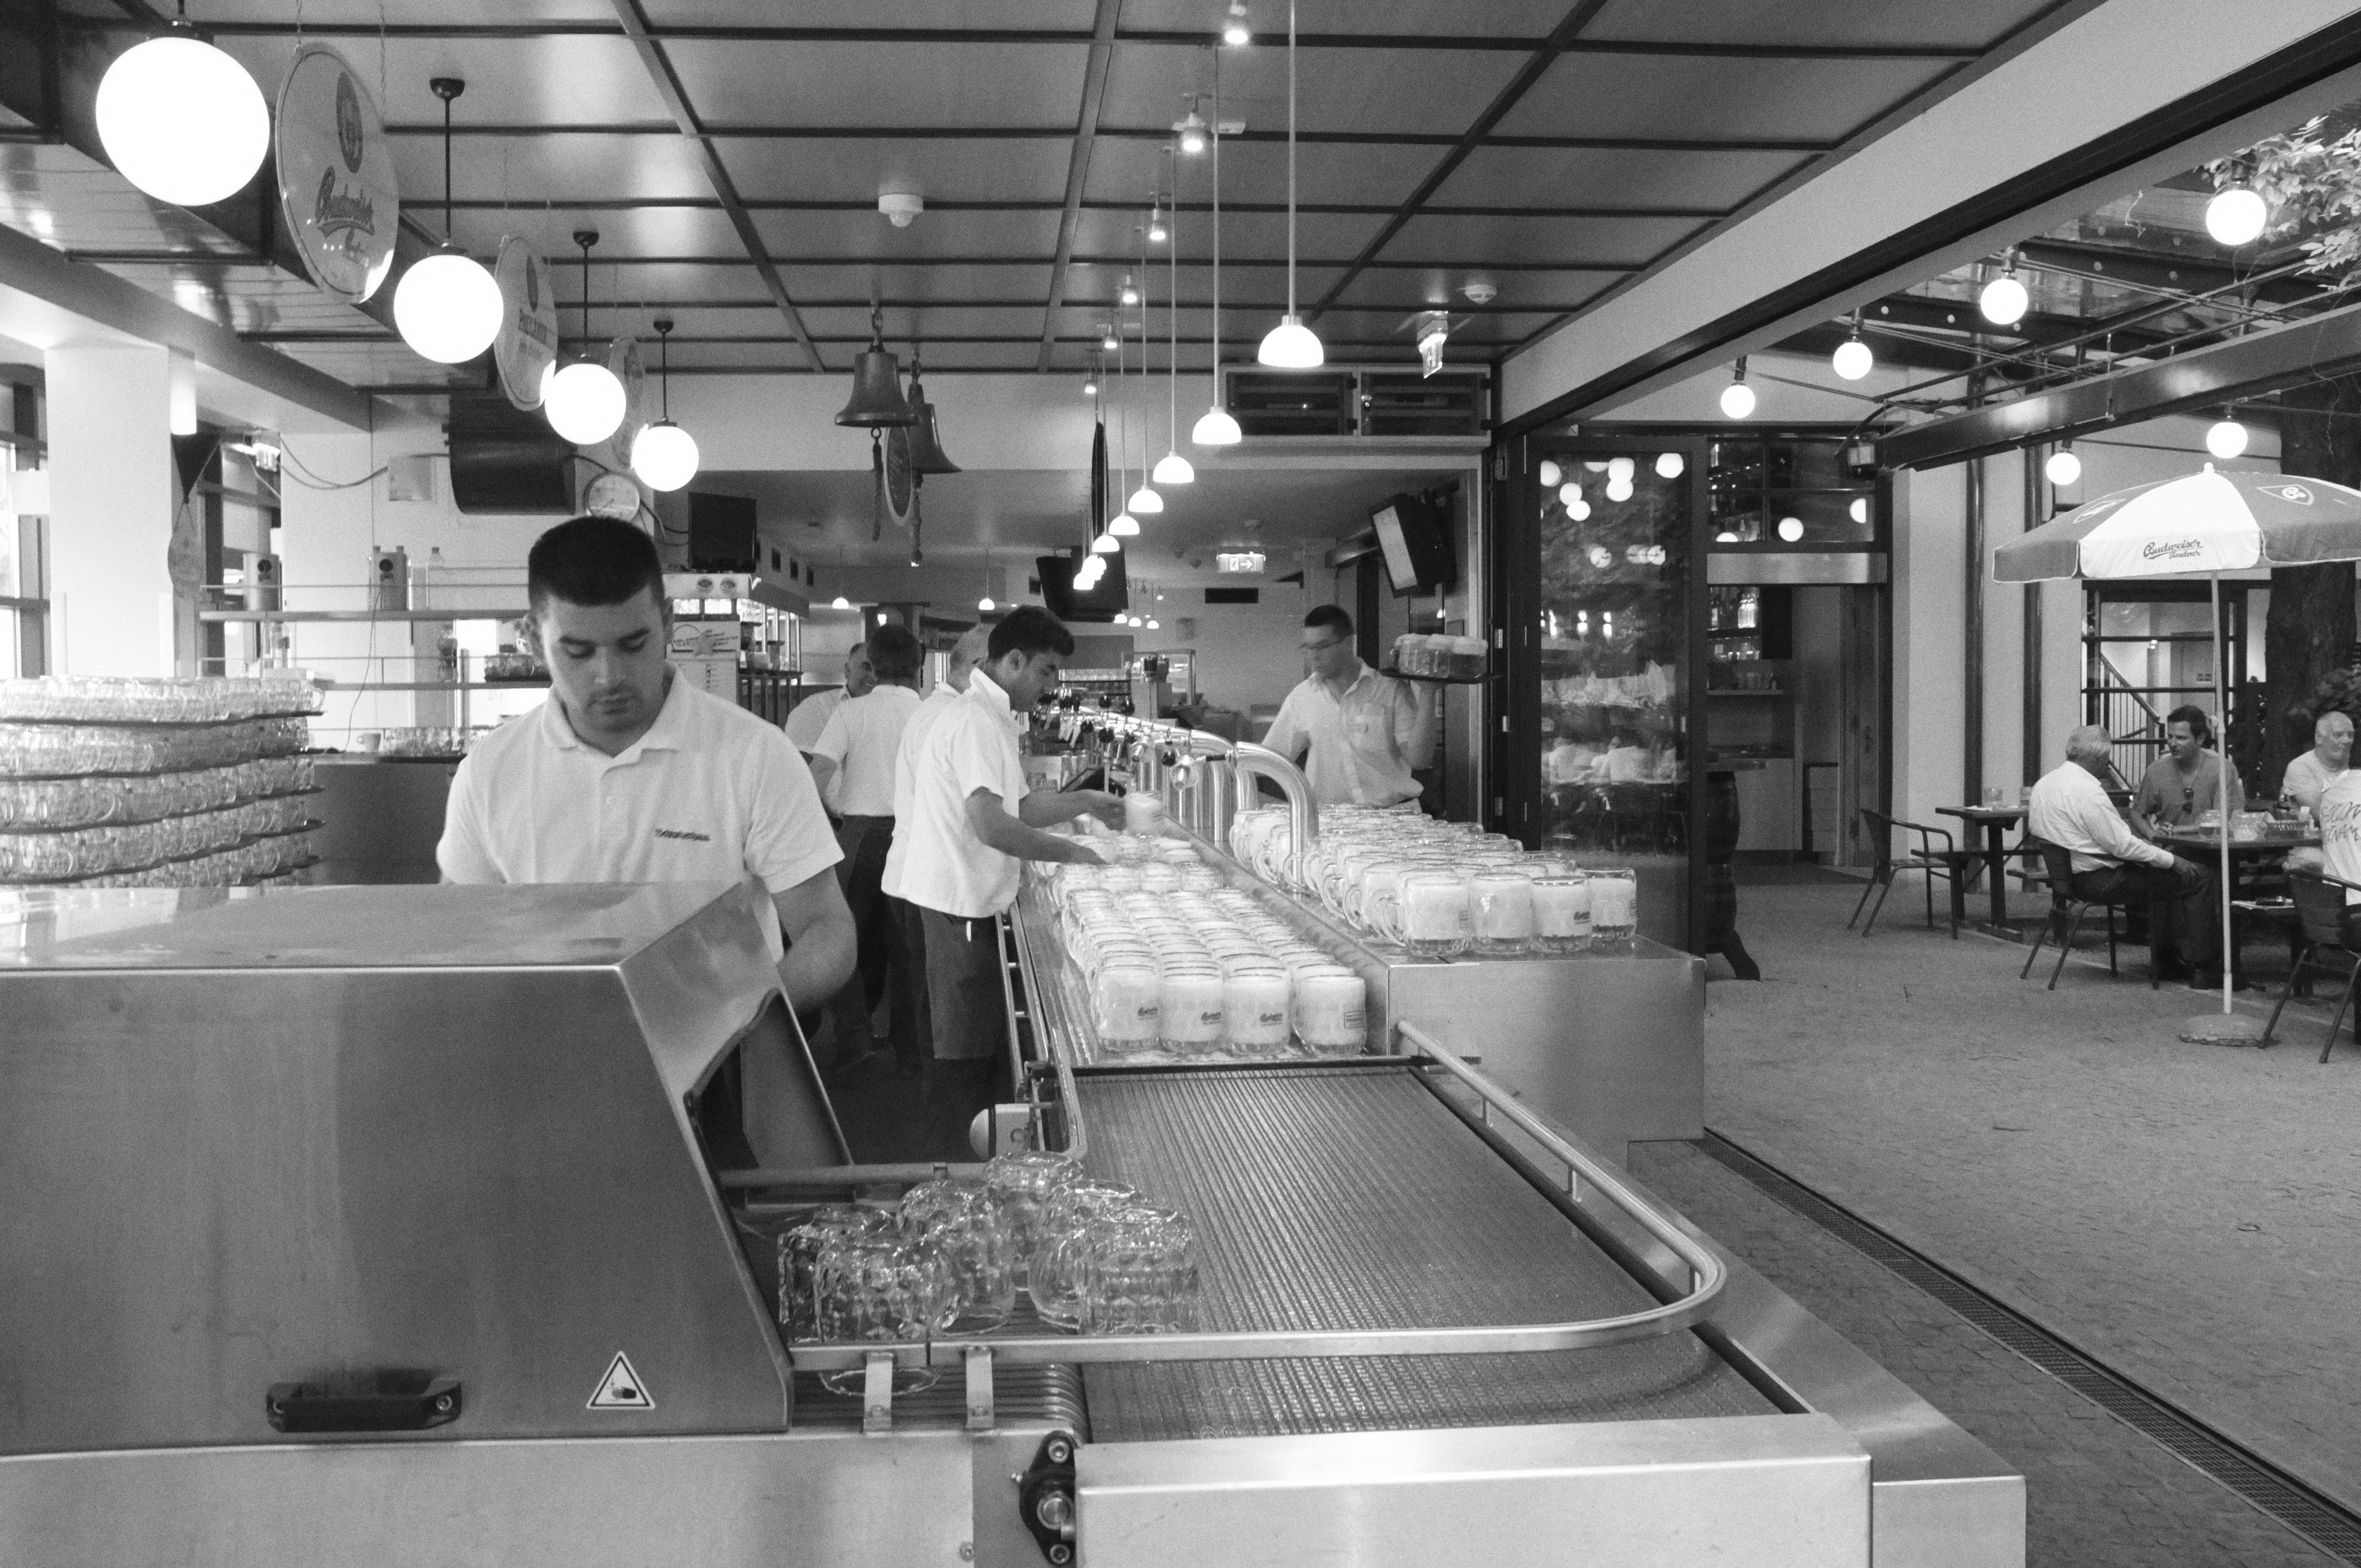
black and white, street, restaurant, urban, fujifilm, monochrome, interior design, bw, blackwhite, vienna, x100, fuji, wien, finepixx100, monochrome photography